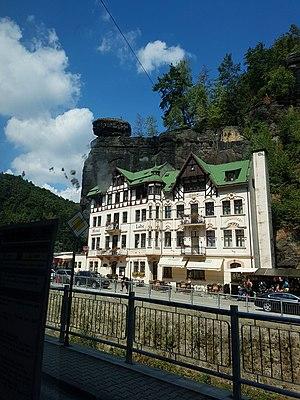
Hotel à Bad Schandau avec une architecture typique
Bad Schandau est une ville de Saxe, située dans l'arrondissement de Suisse-Saxonne-Monts-Métallifères-de-l'Est, dans le district de Dresde.